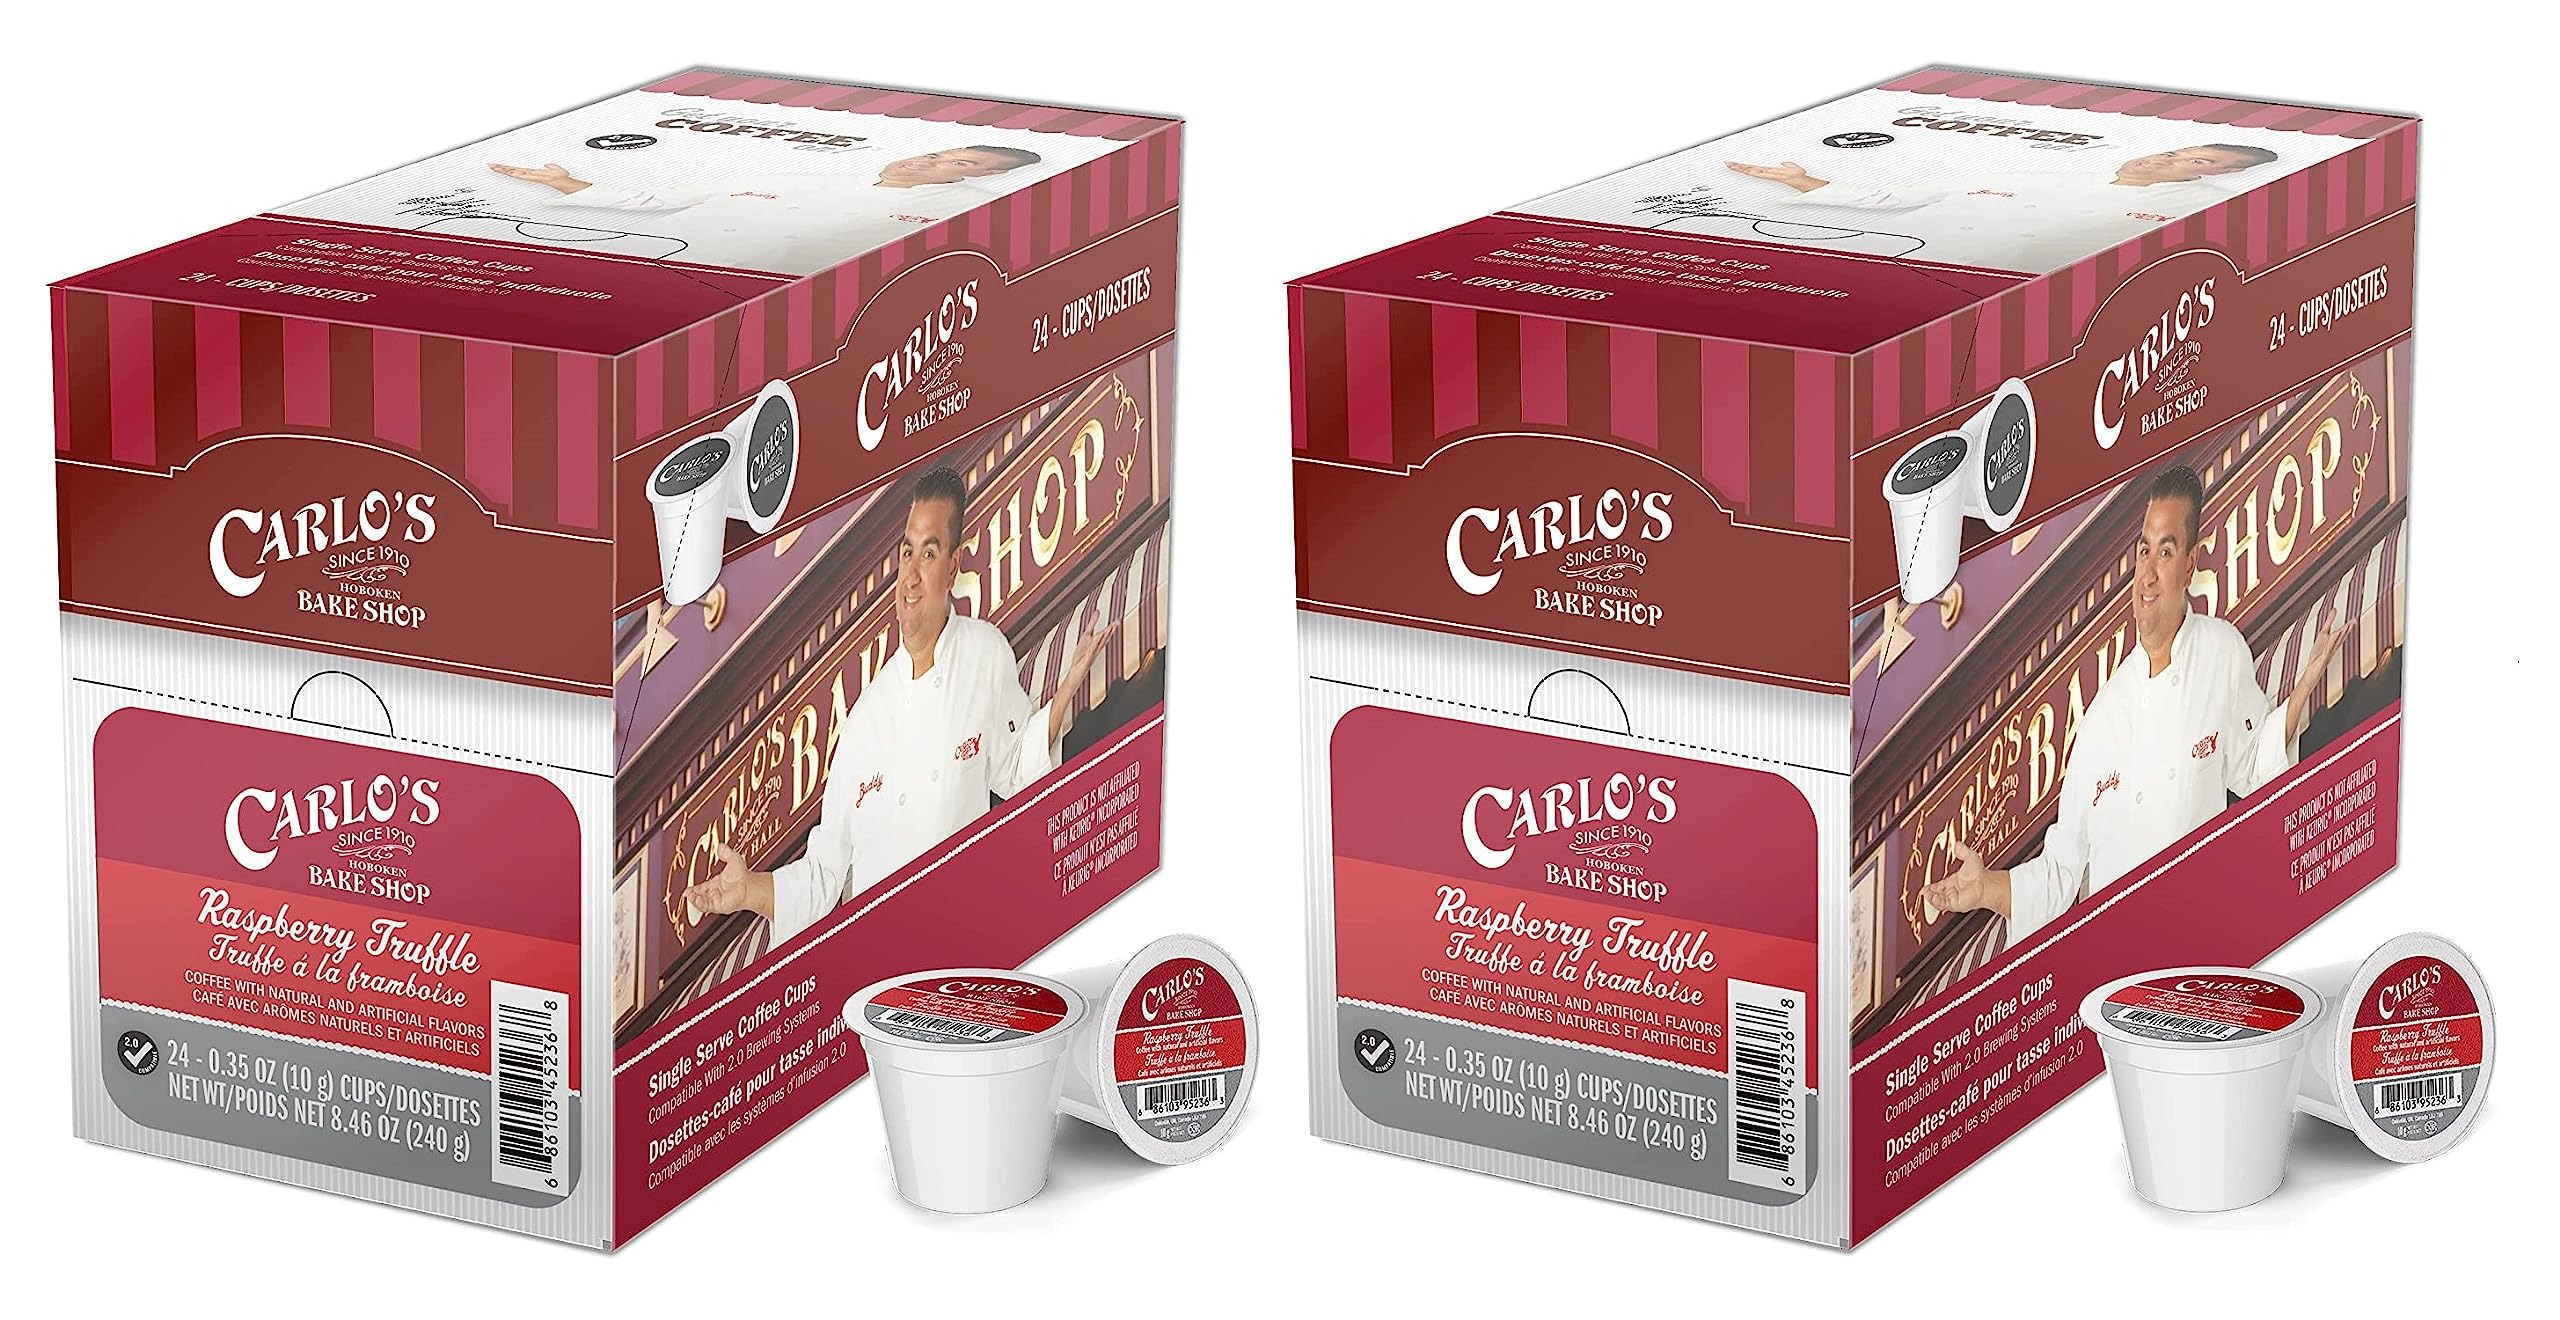
Item Name: Cake Boss Coffee, Raspberry Truffle, Single Serve Cups for Keurig K Cup Brewers, 24 Count per Box, 2 Boxes
Bullet Point 1: Get your COFFEE on!
Bullet Point 2: Inspired by TLC’s hit series Cake Boss. Whatever your taste, the Boss has you covered!
Bullet Point 3: Flavored Medium Roast
Bullet Point 4: 100% Arabica Coffee
Bullet Point 5: Compatible with Keurig Original and Keurig 2.0 K-Cup Brewing Systems
Value: nan
Unit: None

Price: 37.16